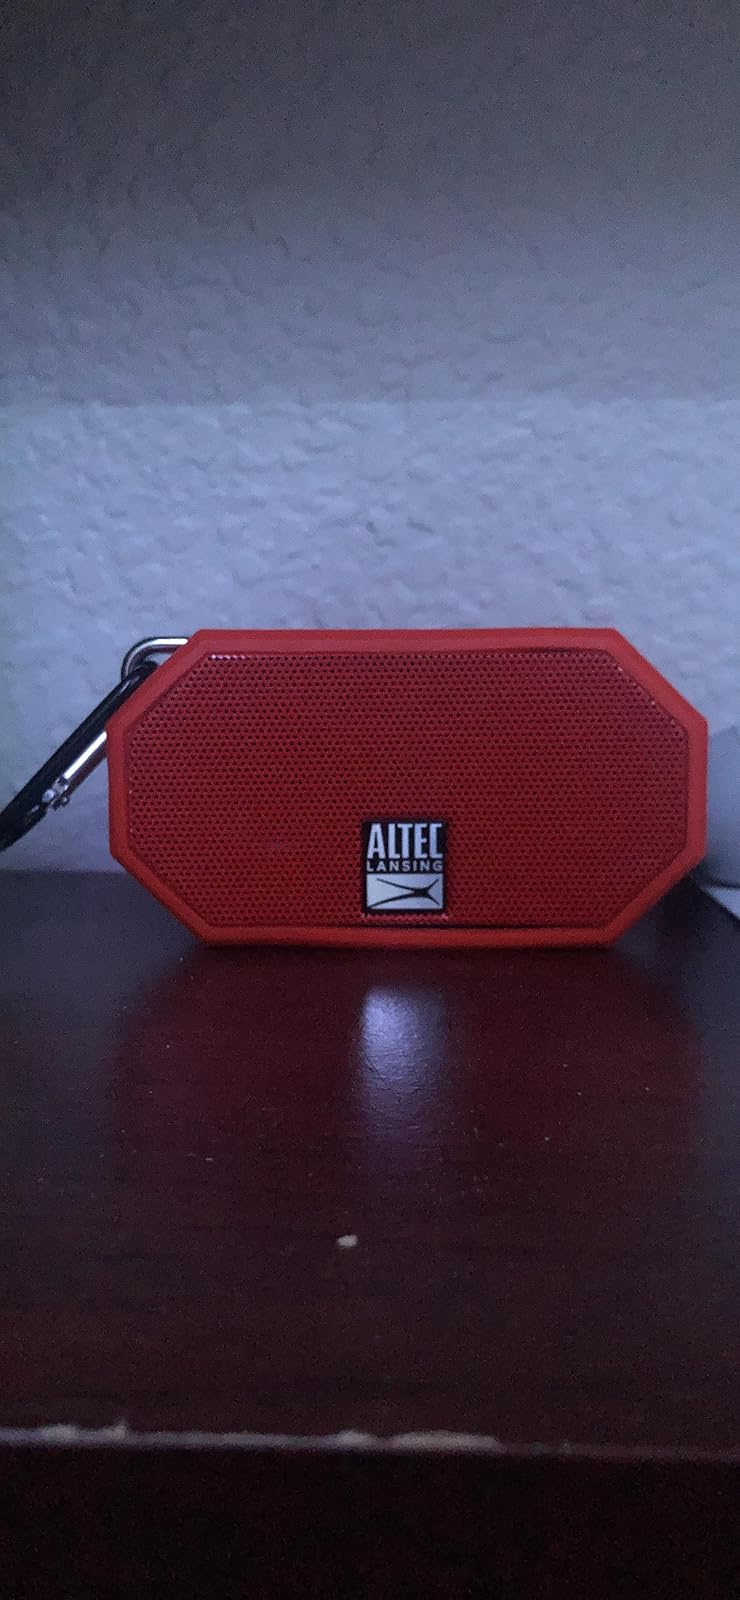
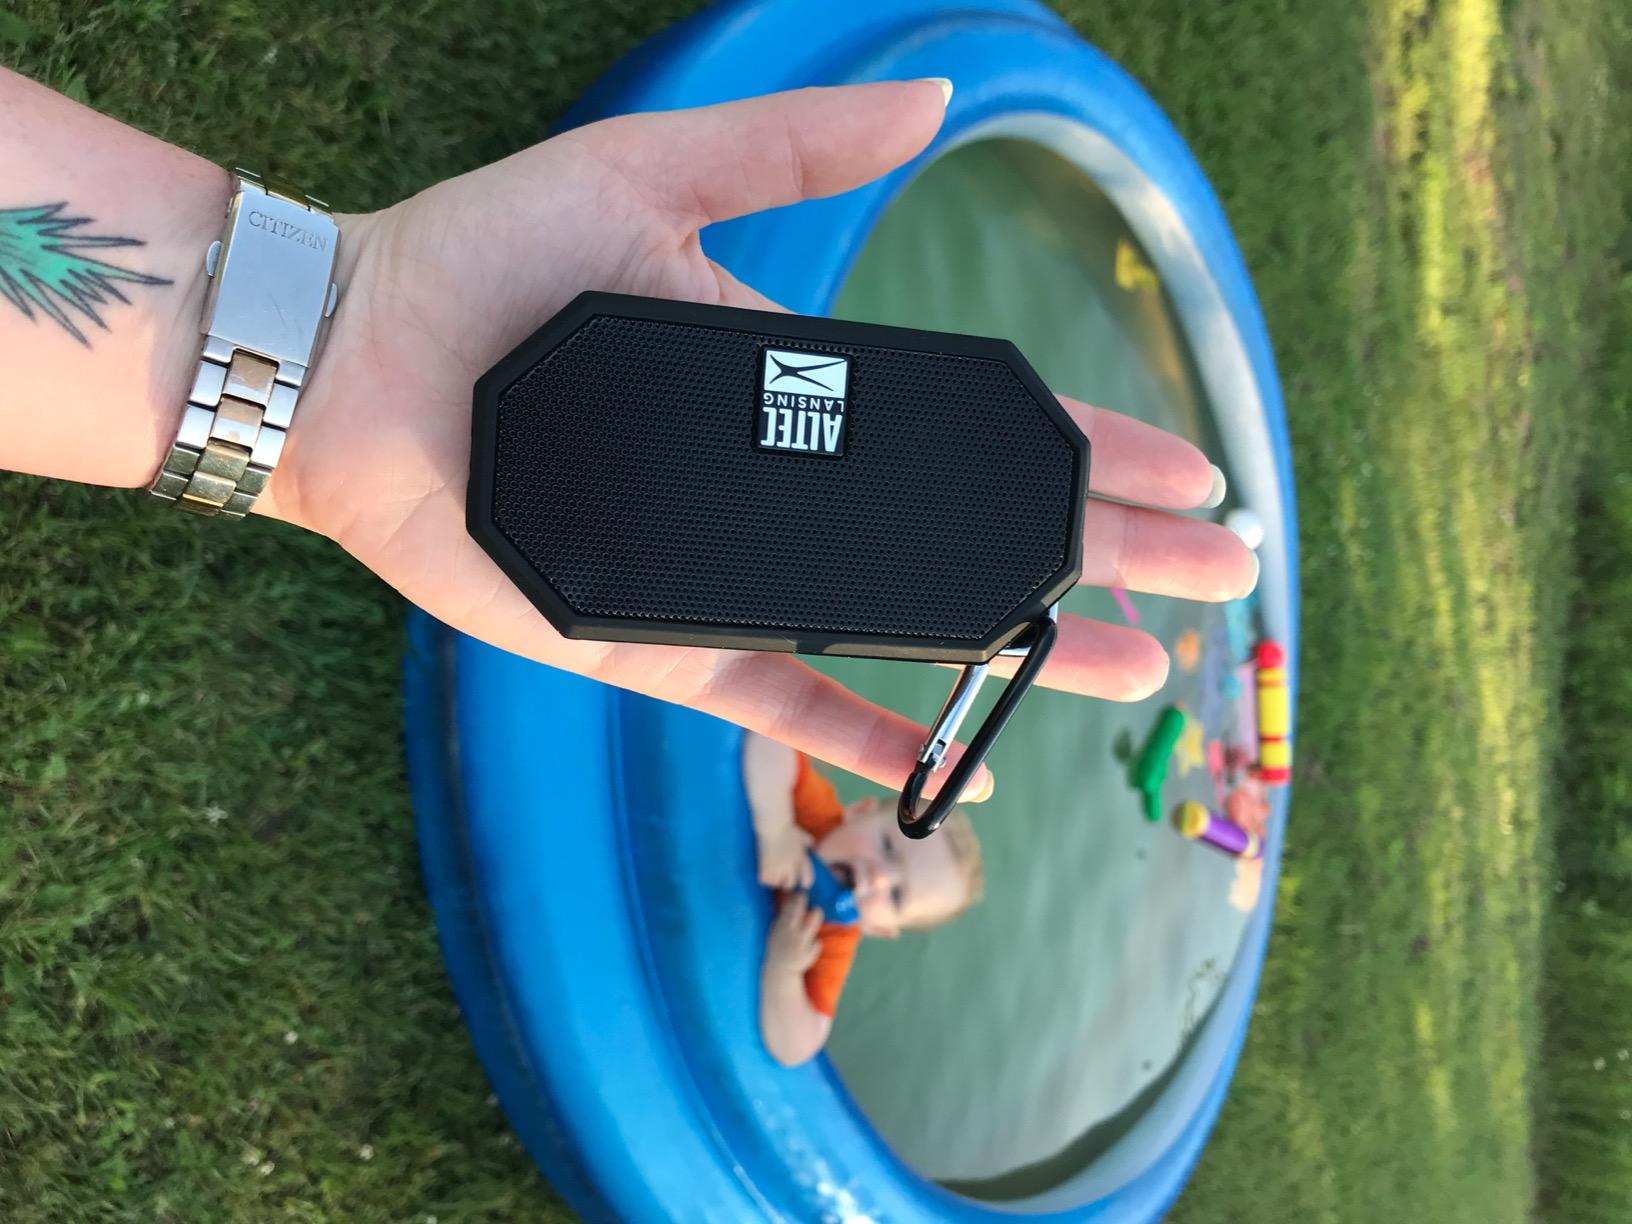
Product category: speaker
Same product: no